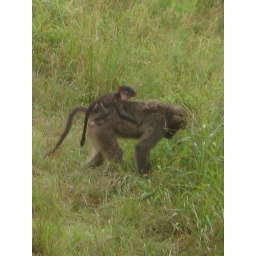
super cute monkeys... durban has monkeys running around everywhere (equivalent to our squirrels)